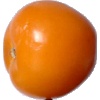
Label: yellow_tomato